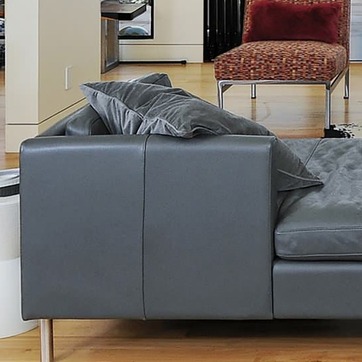
Material: leather